Jan Bosman

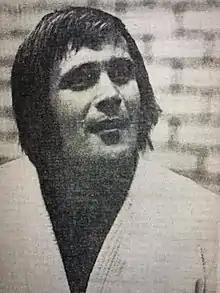

Jan Bosman (27 November 1945 – 28 September 1992) was a Dutch judoka. He competed in the men's half-heavyweight event at the 1972 Summer Olympics.